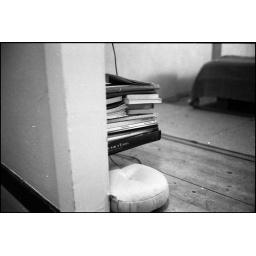
A book shelf. There are a lot of books in this flat!